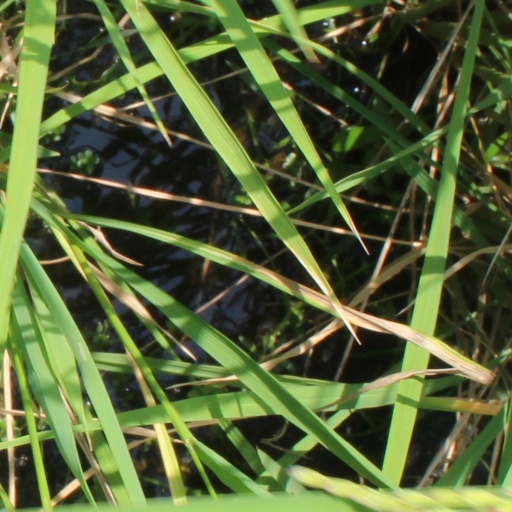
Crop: rice